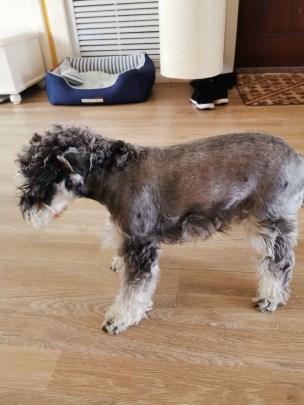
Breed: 2342-n000102-miniature_schnauzer